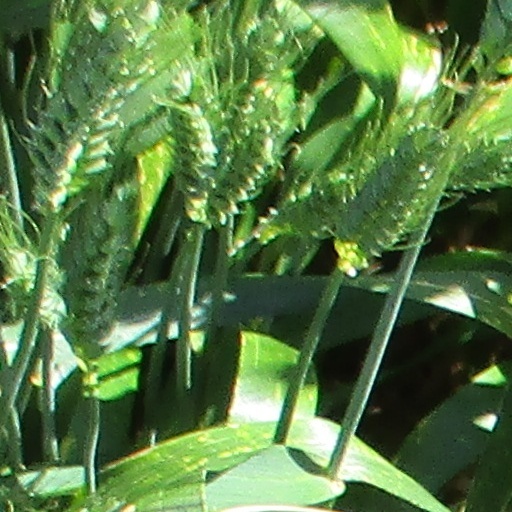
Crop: wheat